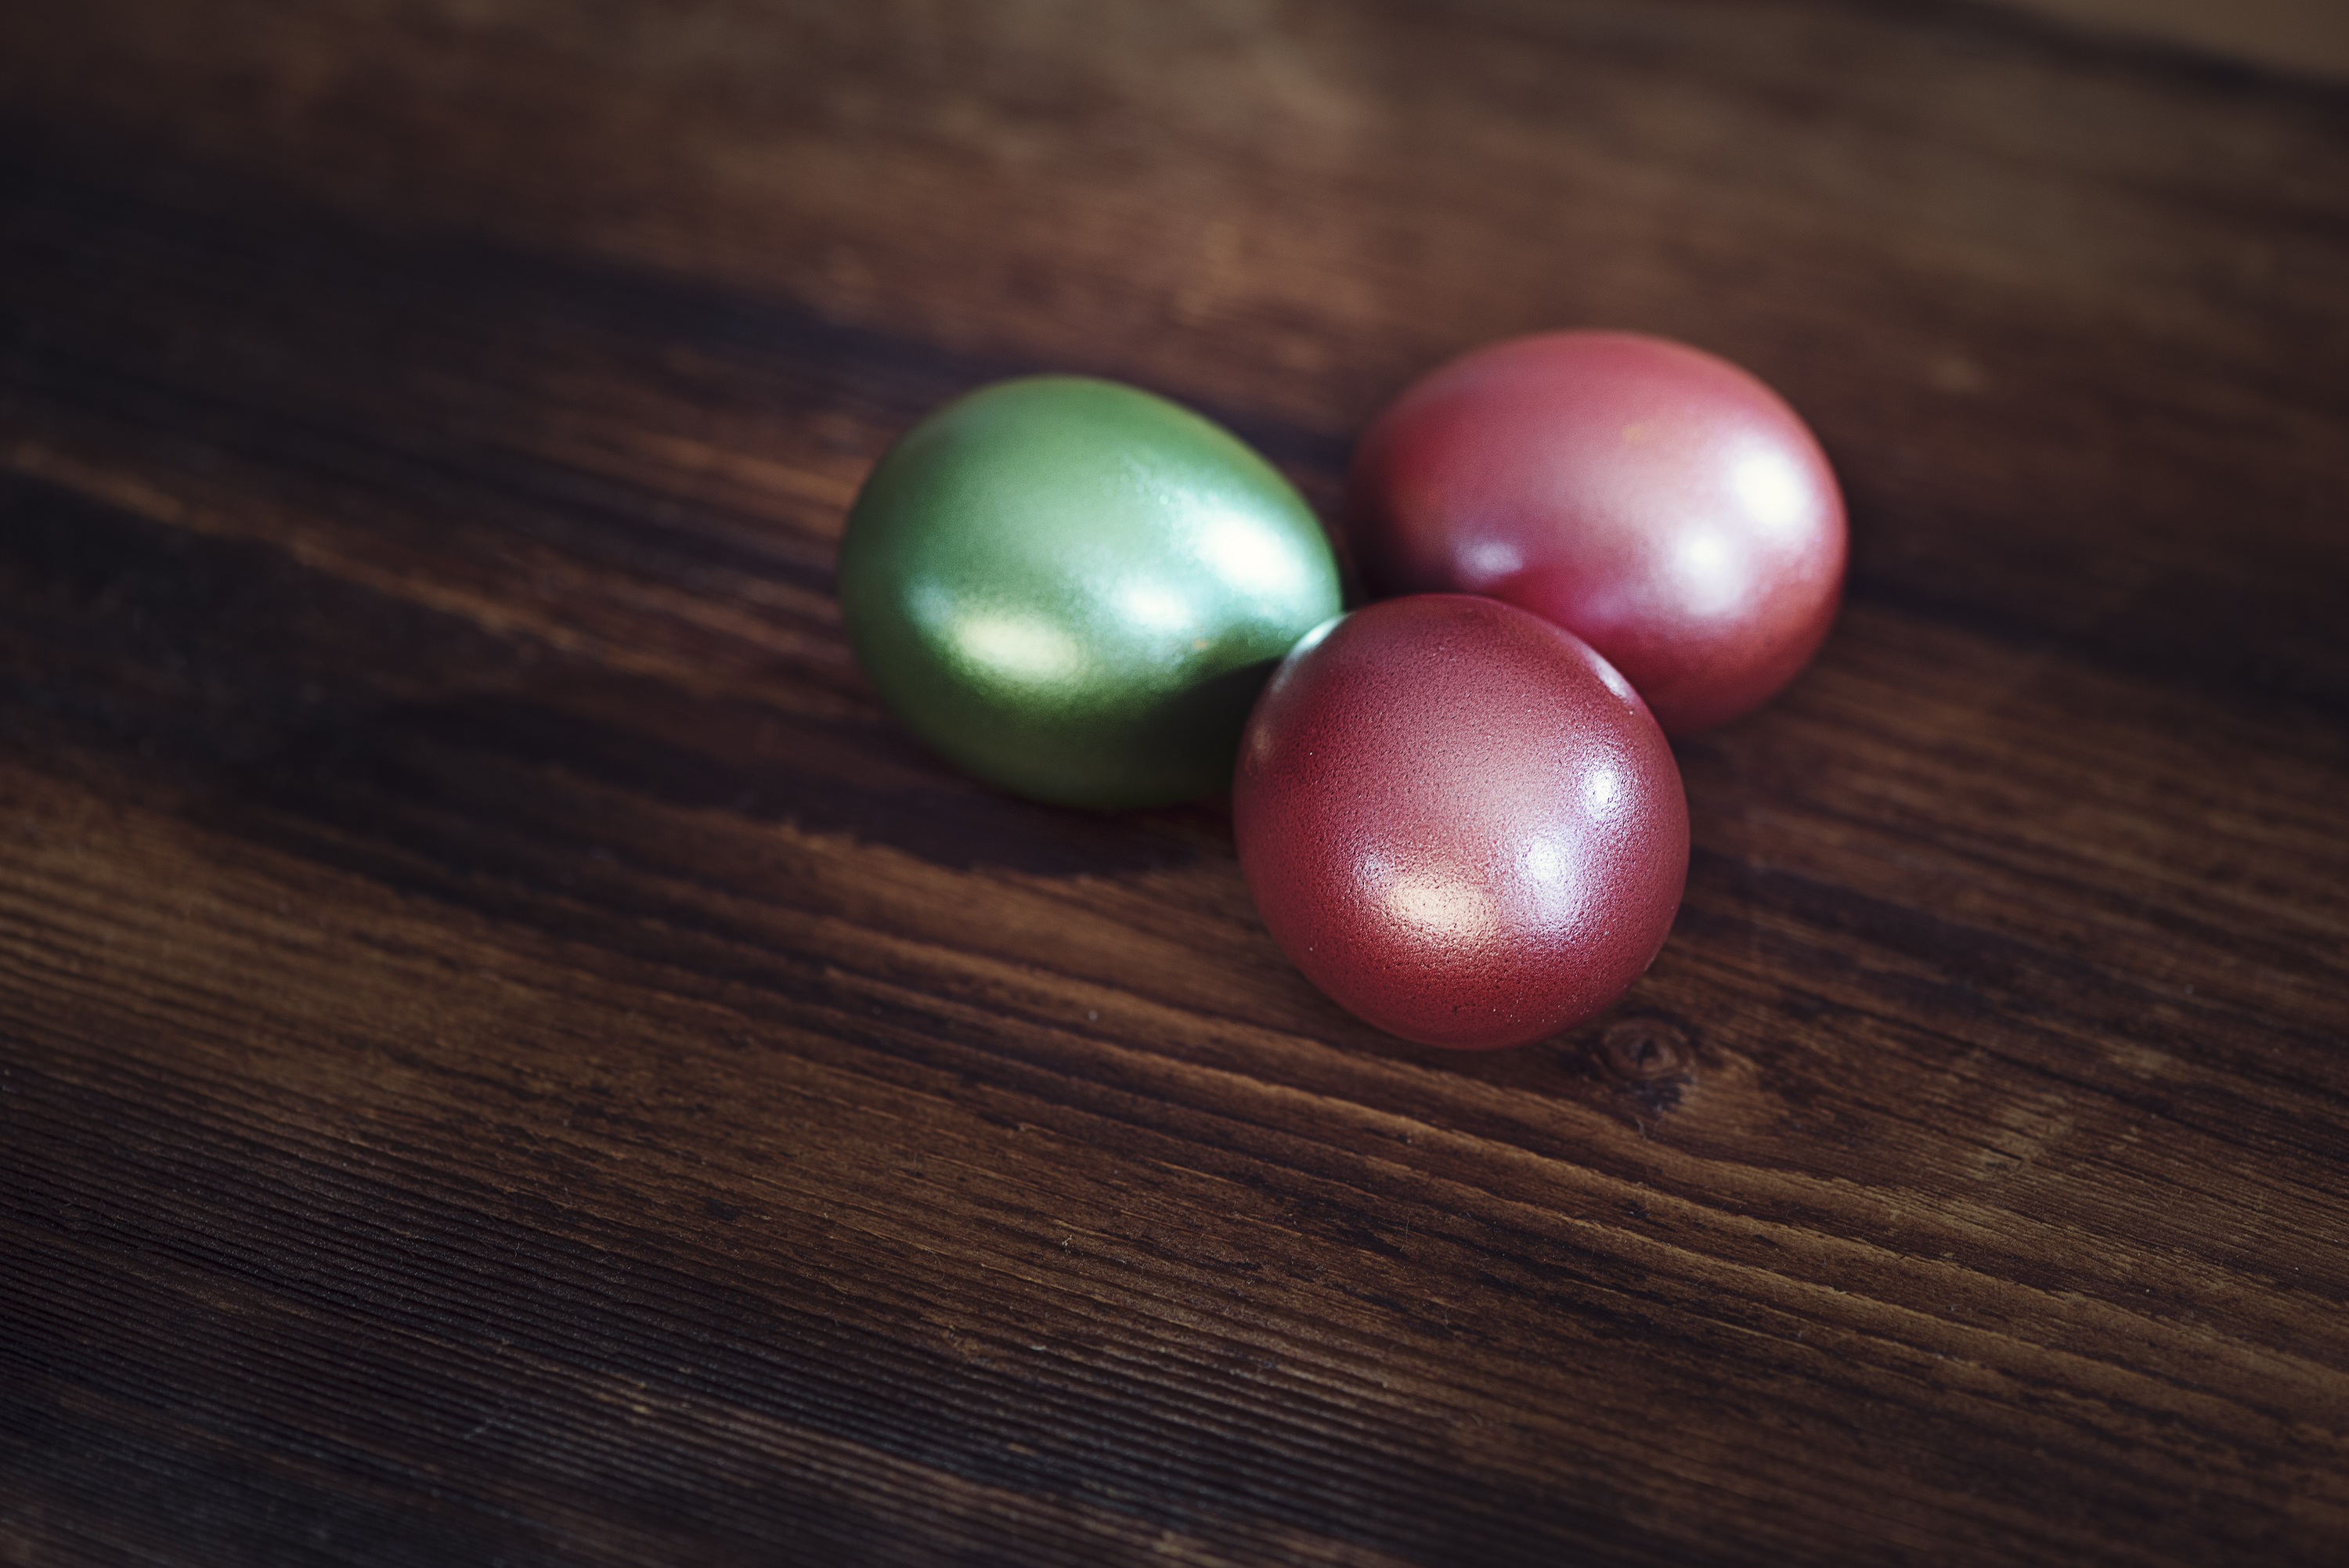
wood, flower, food, green, red, produce, colorful, close, egg, close up, jewellery, colored, shape, easter eggs, gemstone, chicken eggs, macro photography, dyed eggs, fashion accessory